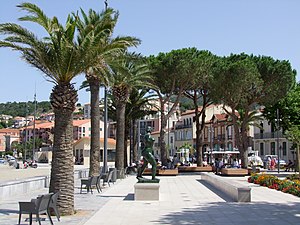
Banyuls-sur-Mer
Strandpromenaden med en statue af Aristide Maillol
Banyuls-sur-Mer er en by og kommune i departementet Pyrénées-Orientales i Sydfrankrig.